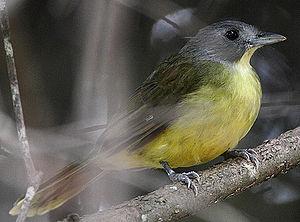
Le Bulbul fourmilier est une espèce de passereaux de la famille des Pycnonotidae.
Bleda est un genre d'oiseaux de la famille des Pycnonotidae de l'Ouest et du centre africain.